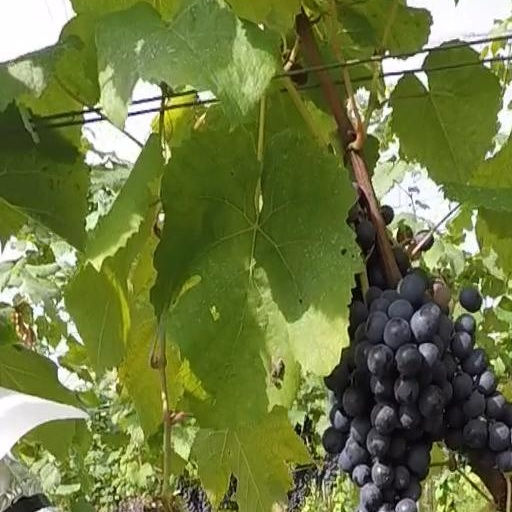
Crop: grape